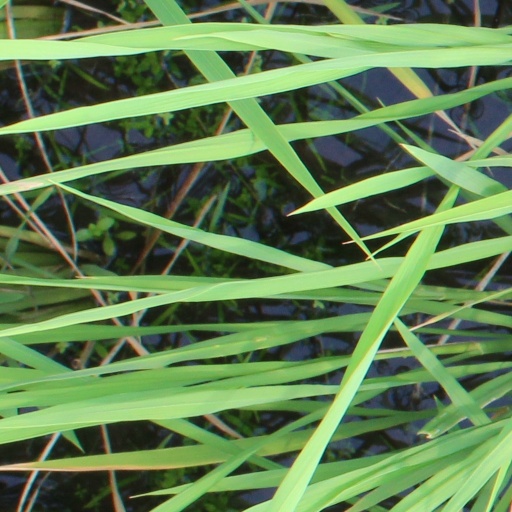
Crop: rice